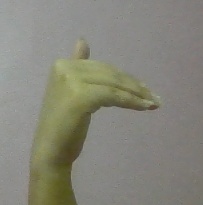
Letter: khaa